Obi Ezeh

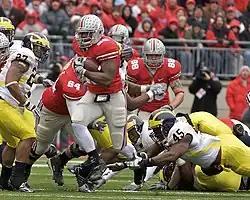
Ezeh attempts to shoestring tackle Beanie Wells during the 2008 Michigan – Ohio State rivalry game.

Obi Pius Ezeh (February 2, 1988 – May 3, 2024) was an American college football player who was a linebacker for the Michigan Wolverines. He was included on both the 2009 mid-season and the 2009 preseason watchlist for the Butkus Award. He ended his career as the Wolverines' active career leader in tackles.